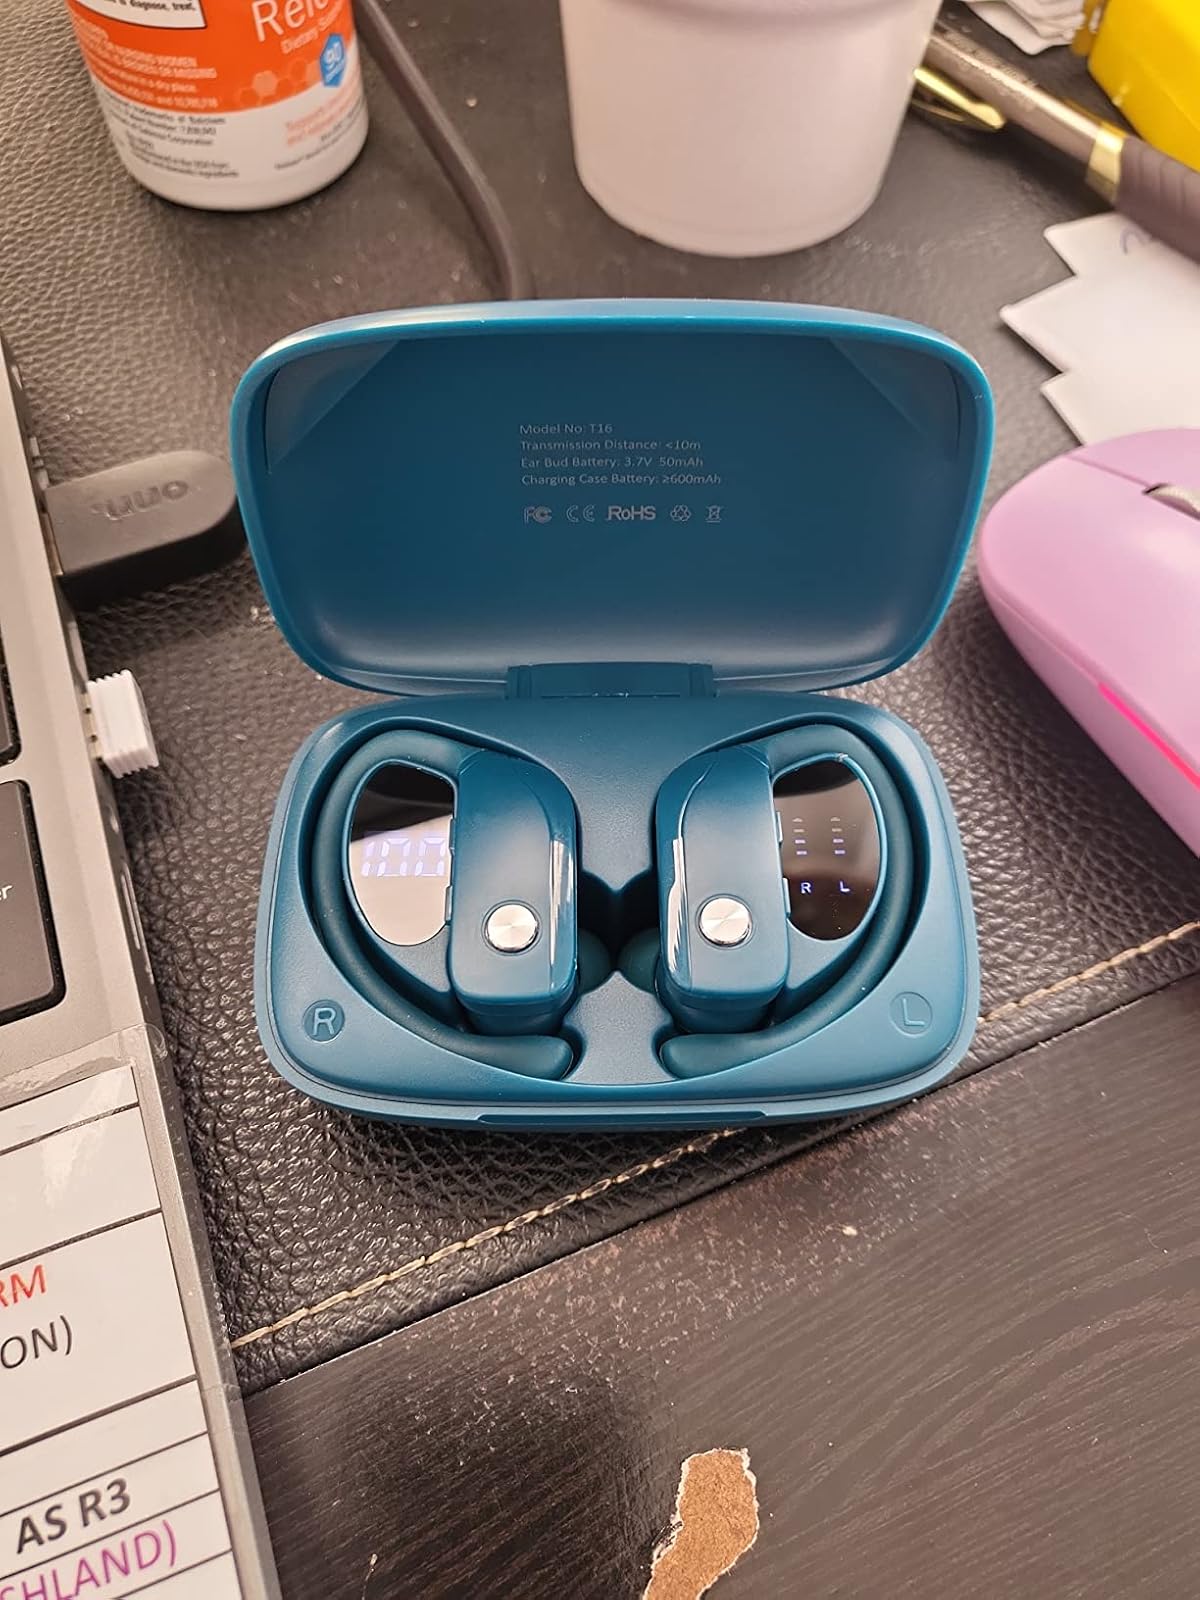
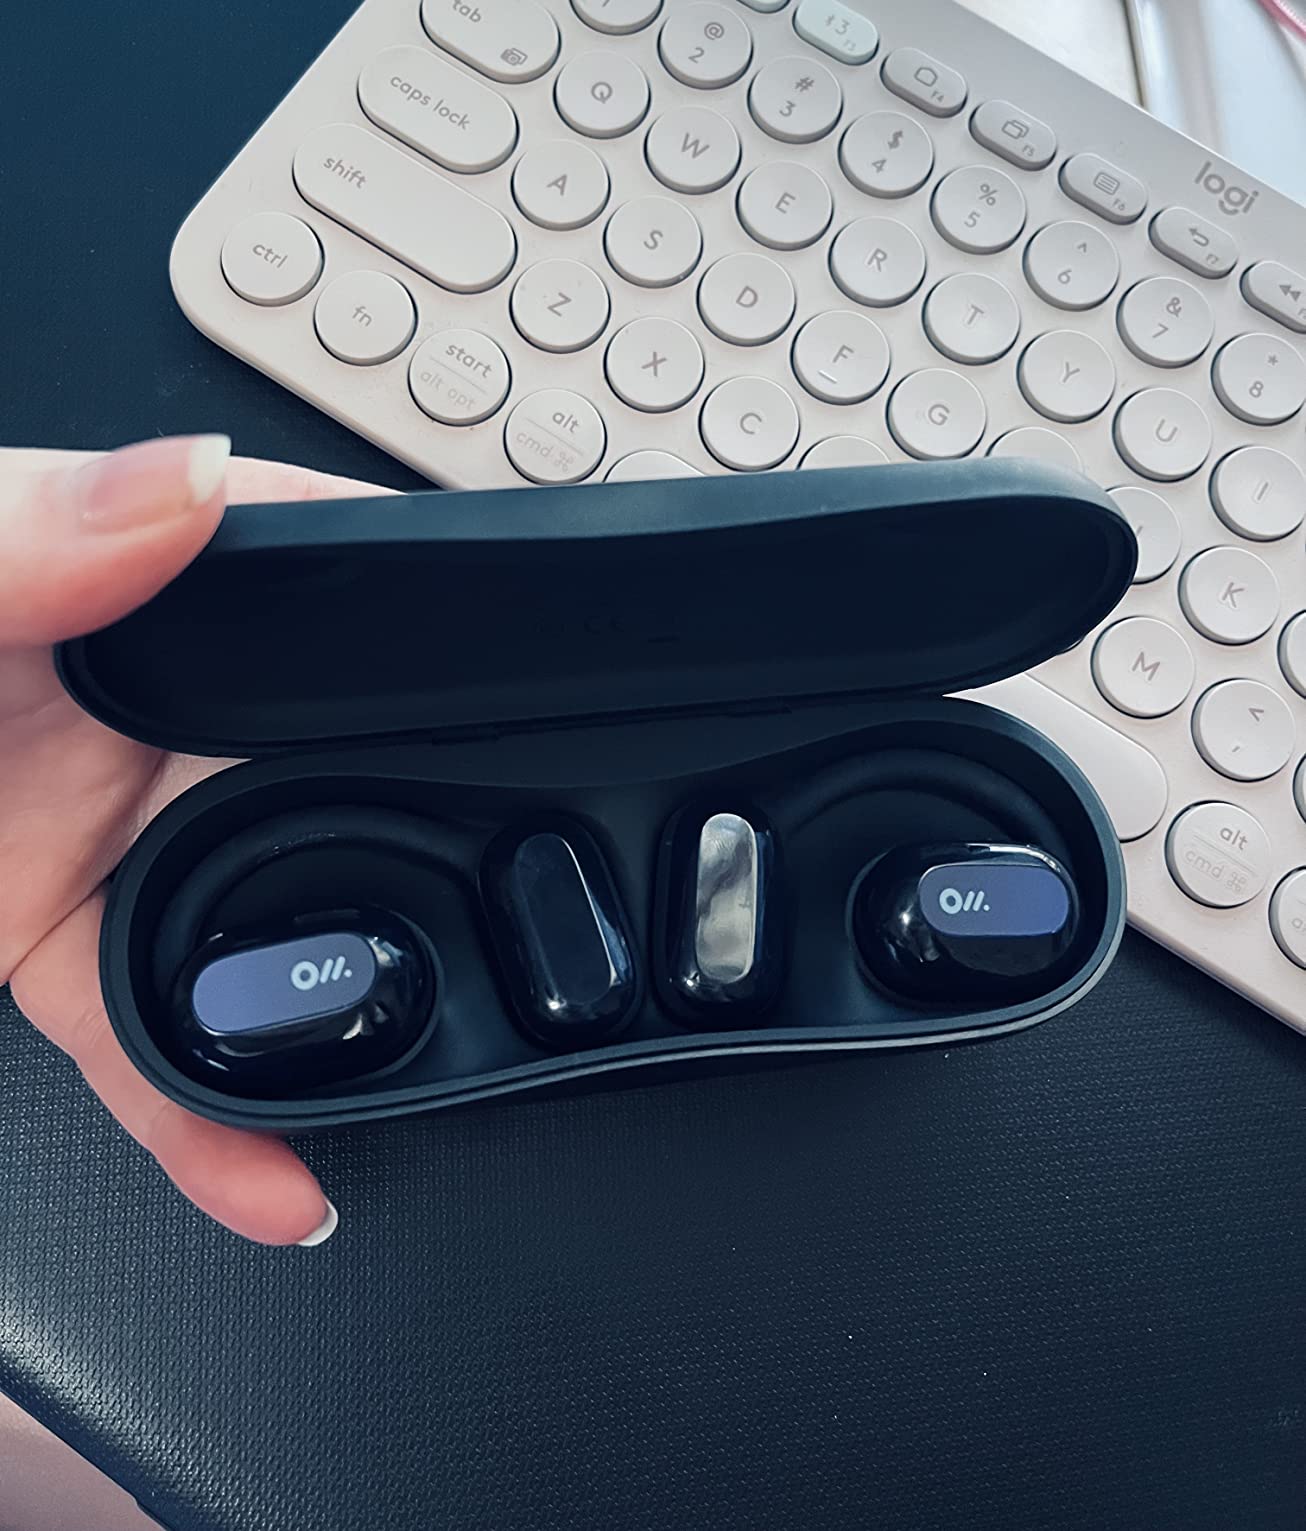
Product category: earbuds
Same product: no